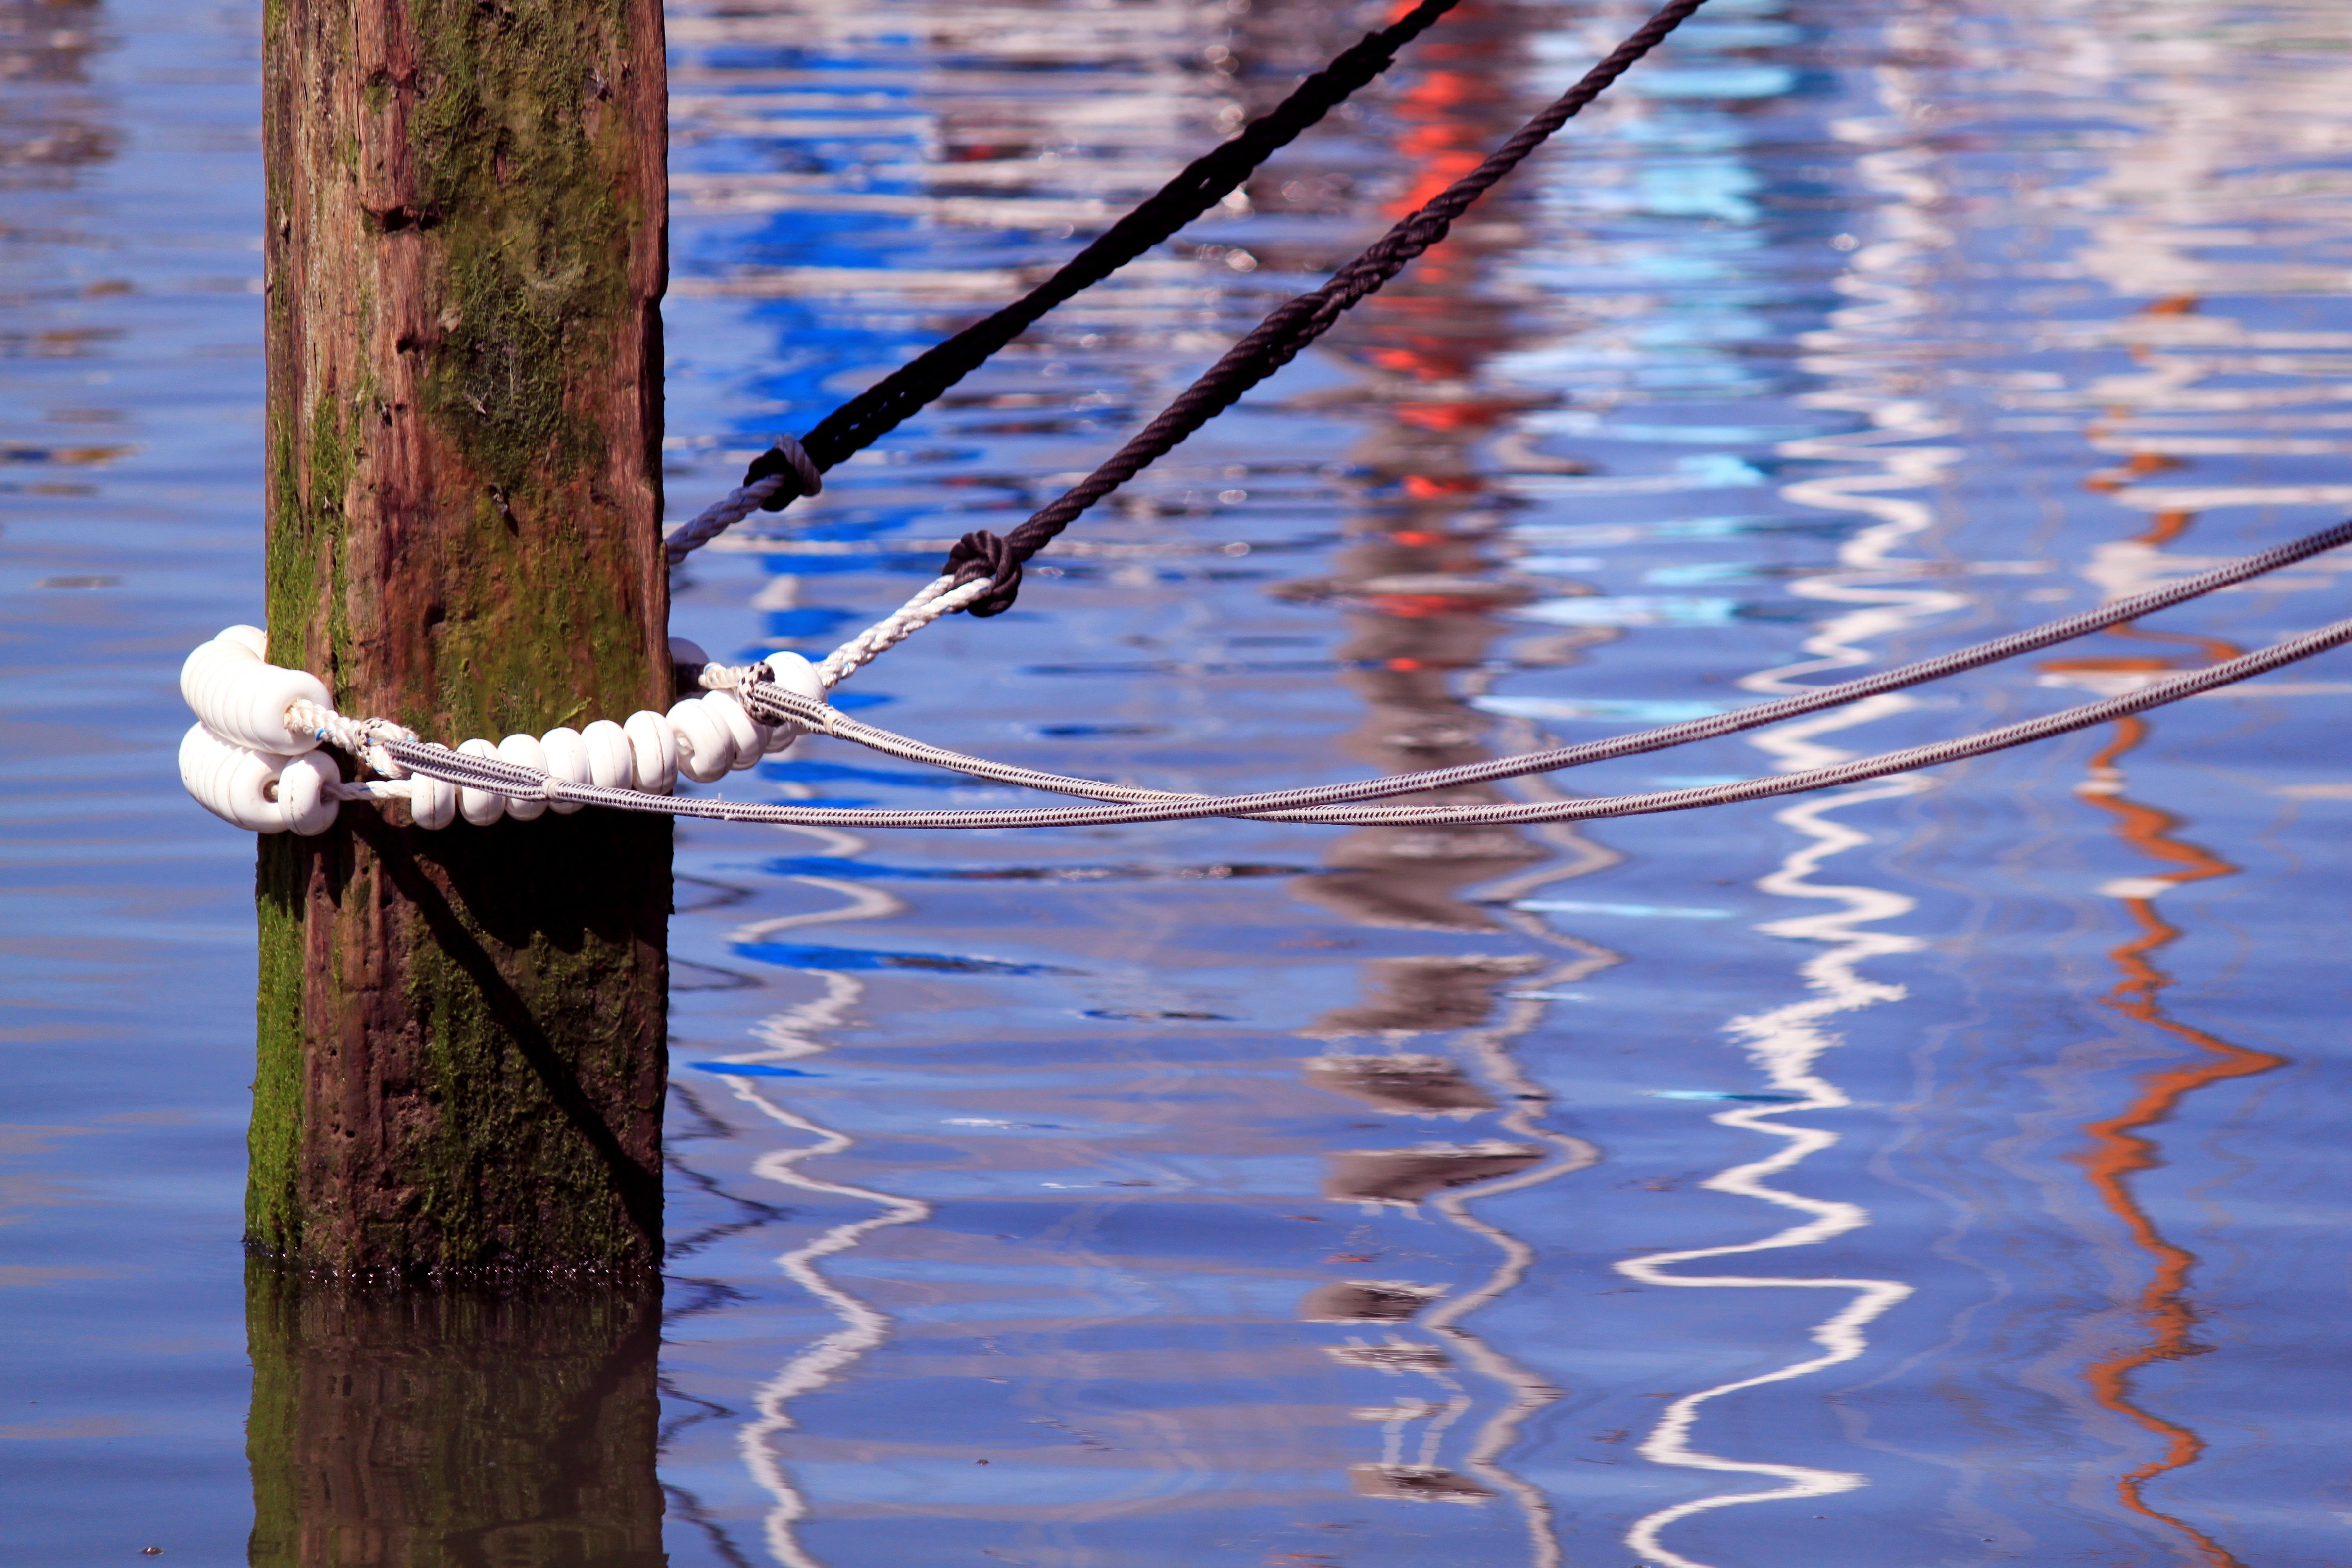
sea, tree, water, nature, branch, dew, rope, wood, sunlight, plank, leaf, summer, travel, reflection, autumn, holiday, blue, port, colorful, close, season, lights, accessories, reflections, thaw, maritime, ropes, connected, mirroring, woven, ship traffic jams, water reflection, knotted, anchoring